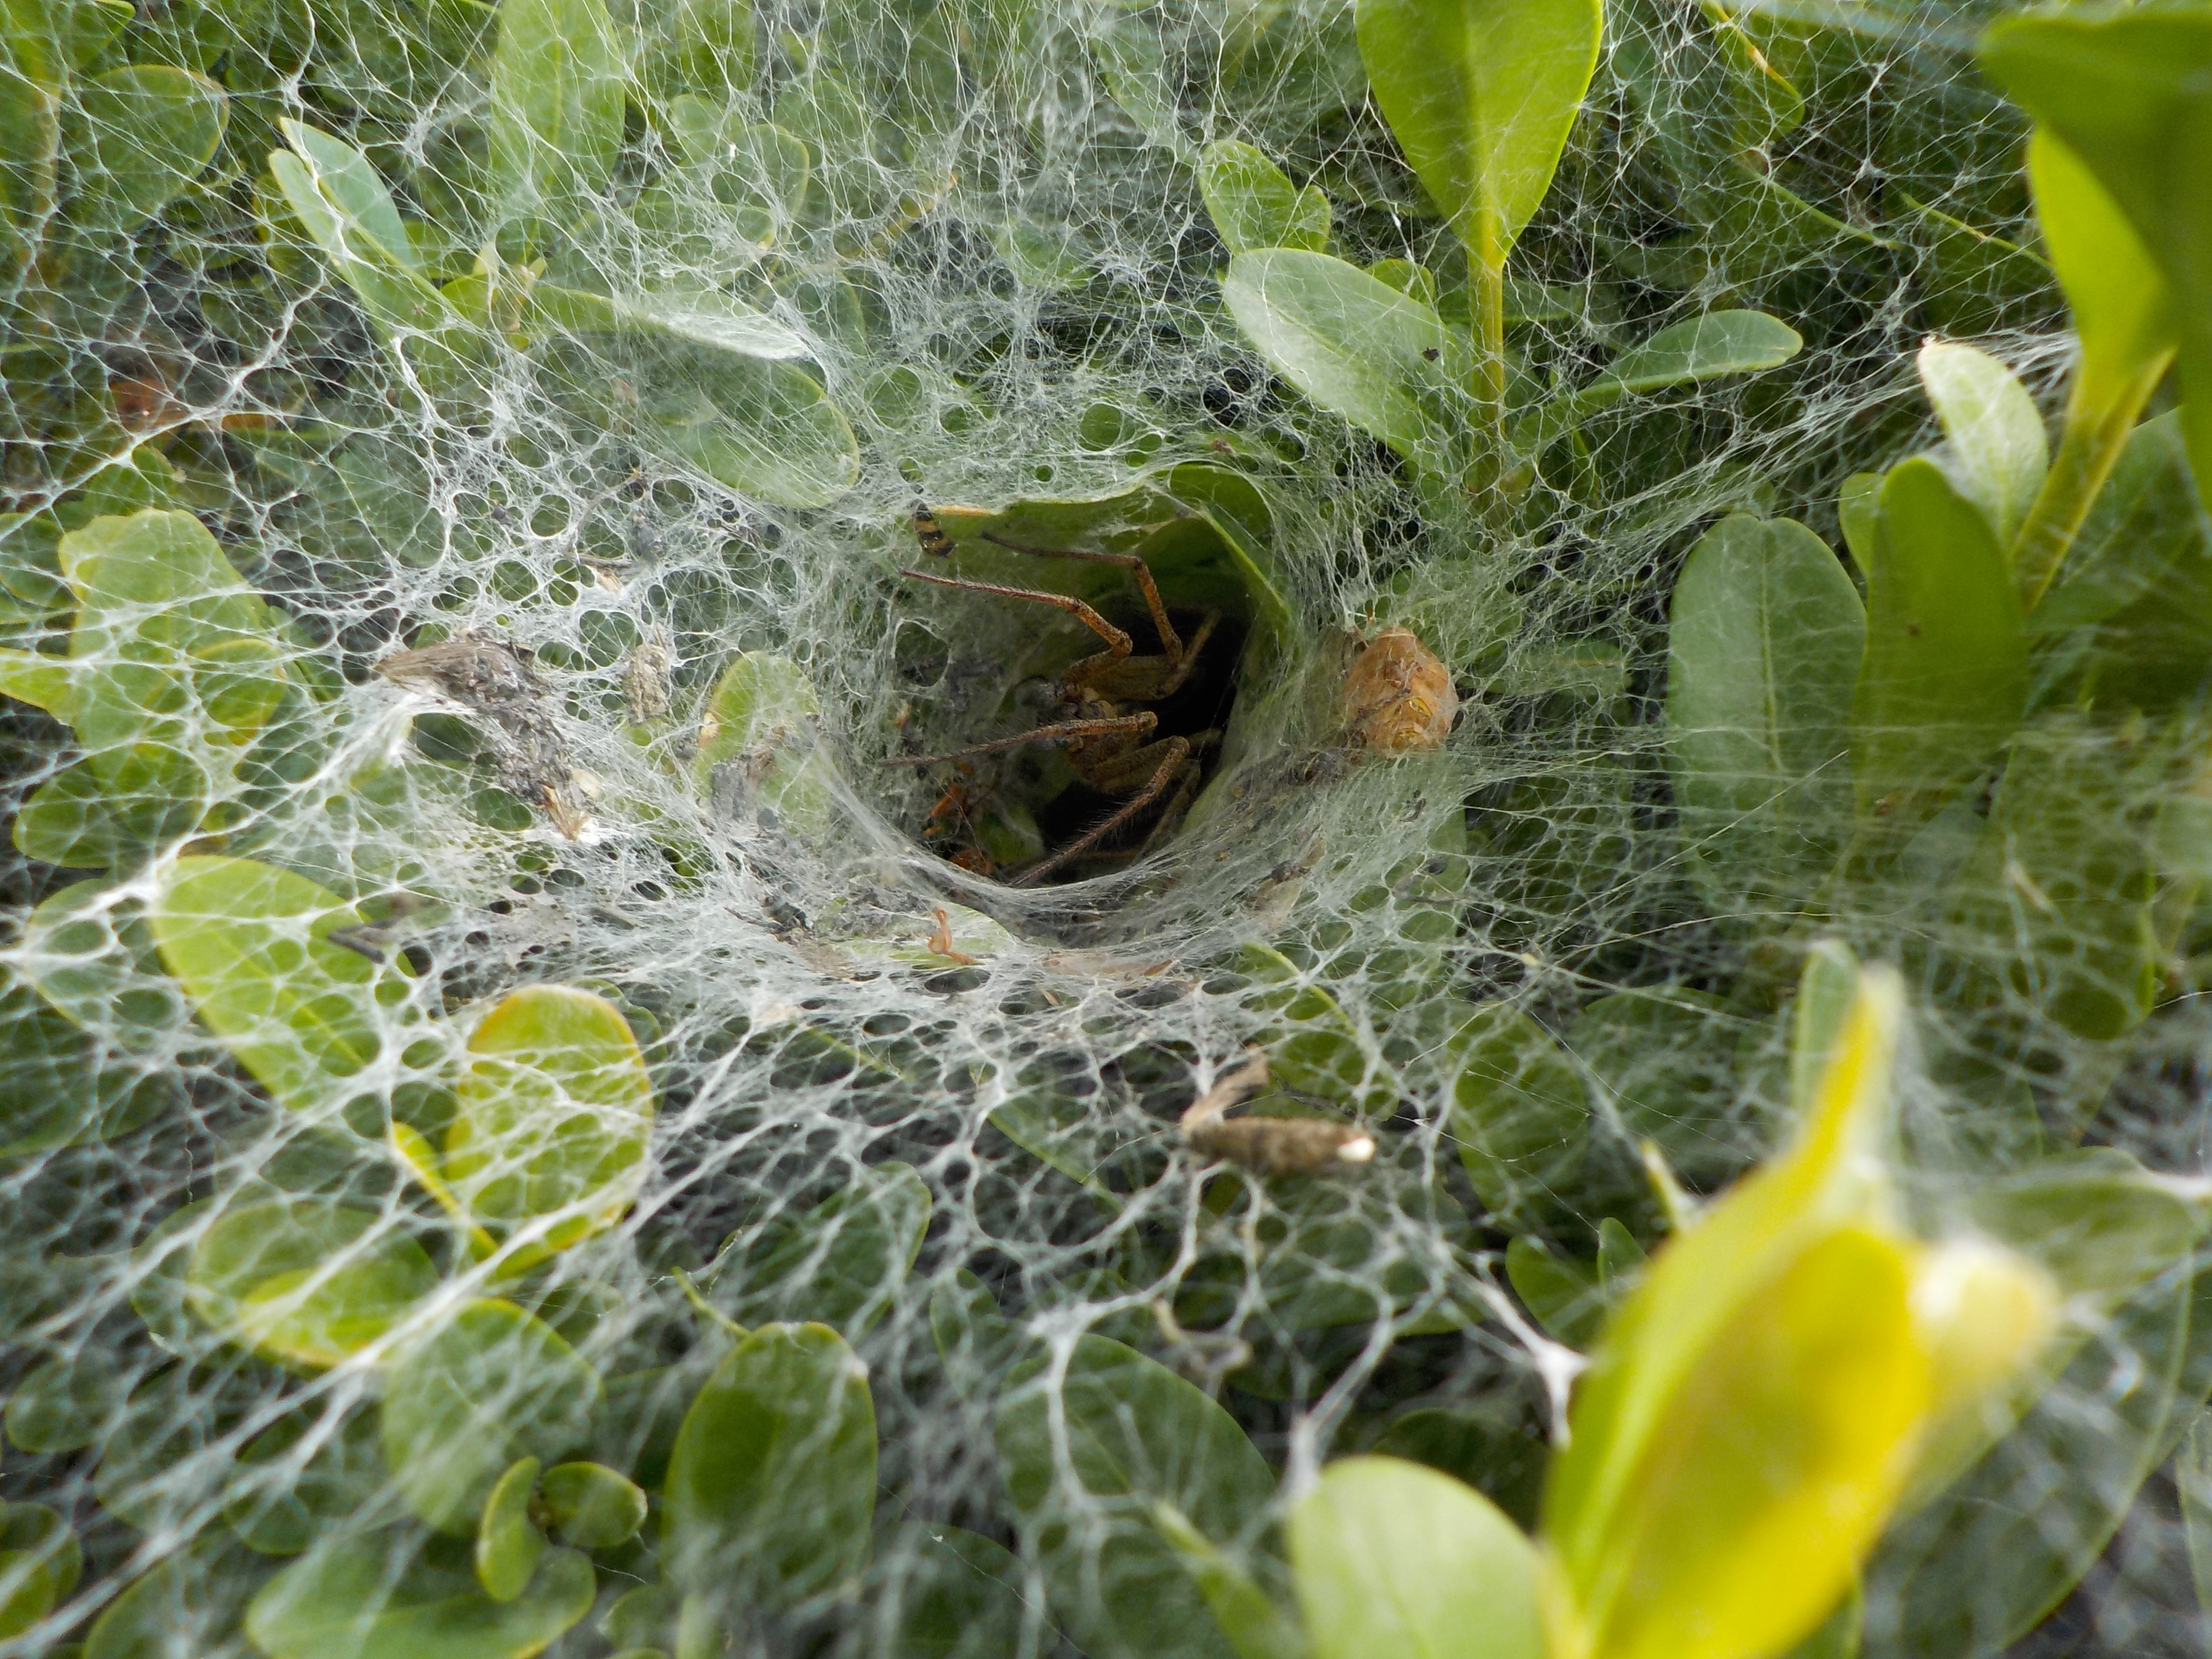
water, nature, leaf, flower, animal, wildlife, green, produce, botany, garden, flora, fauna, invertebrate, spider web, cobweb, spider